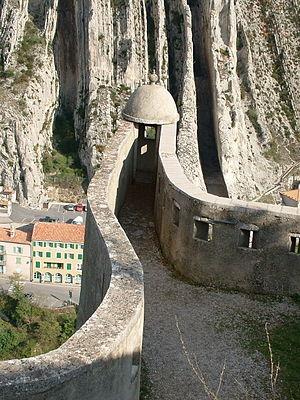
Citadelle de Sisteron - la guérite du diable
À 500 m d'altitude, la citadelle de Sisteron surplombe la ville de Sisteron — située dans un passage entre le Dauphiné et la Provence — et la Durance. Construite sur un éperon rocheux, c'est la première chose que l'on voit en arrivant dans la ville. La citadelle, avec ses fortifications, était un verrou stratégique sur la route menant des Alpes vers la Méditerranée. Classée monument historique, c'est la pièce maîtresse de la ville. Jean Errard, ingénieur militaire d'Henri IV, puis Vauban l'ont marquée de leur empreinte.
Une guérite est une petite construction légère en bois ou en tôle située à la porte d'un bâtiment comme un palais, une caserne ou autres endroits, servant généralement d'abri aux factionnaires en cas d'intempéries. Par extension, elle désigne une construction légère servant de dépôt, de guichet, etc. Étymologiquement, le mot guérite est une adaptation probable de l'ancien français garrette, dérivé de guarir, guérir, « protéger ».